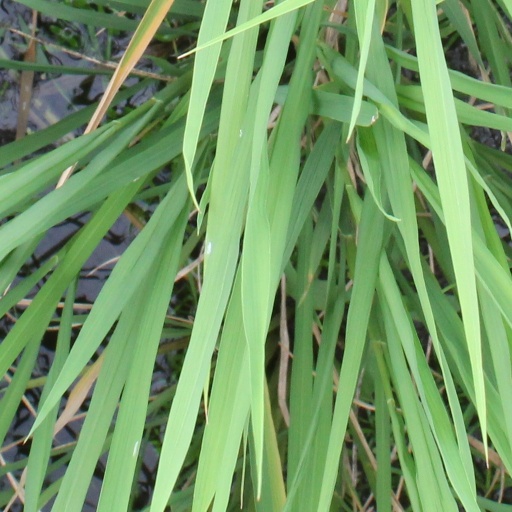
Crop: rice